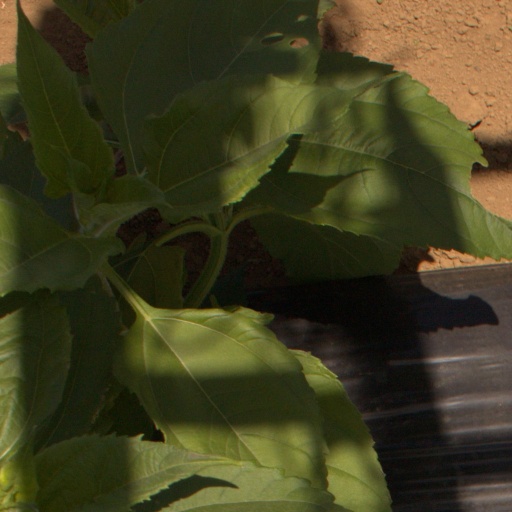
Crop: Jerusalem artichoke